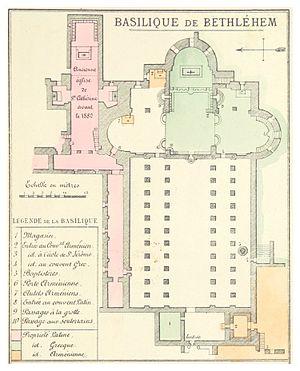
La basilique de la Nativité à Bethléem est l'une des plus vieilles églises du monde, bâtie selon la tradition, sur le lieu présumé de la naissance du Jésus de Nazareth. Elle a été érigée au IVᵉ siècle par l'empereur romain Constantin Iᵉʳ et restaurée sous Justinien au VIᵉ siècle.